Sarrabus-Gerrei

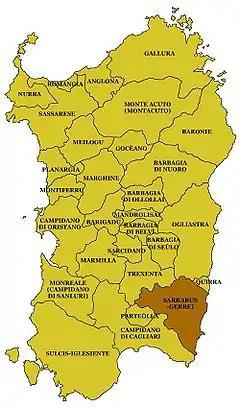
Sarrabus-Gerrei in Sardinia

Sarrabus-Gerrei is a sub-region of south-eastern Sardinia, Italy.